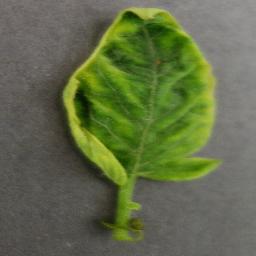
Label: Tomato___Tomato_Yellow_Leaf_Curl_Virus